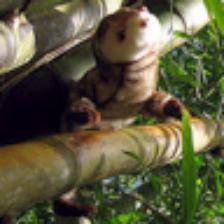
Label: NonHuman